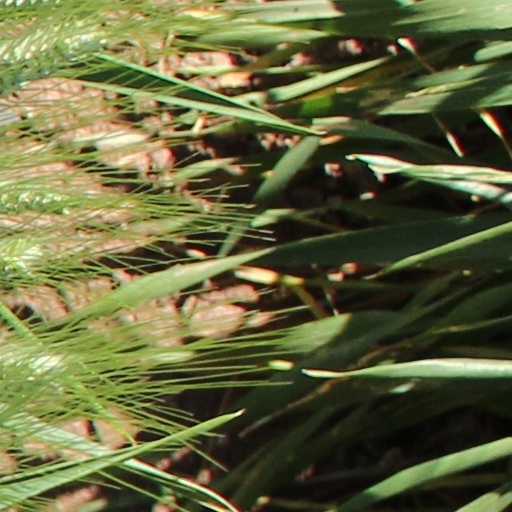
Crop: wheat